Grace Gao (activist)

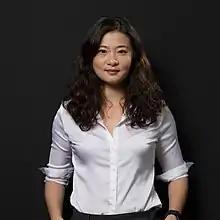

Grace Gao, also known as Grace Geng, is a Chinese-American human rights activist. She is daughter of imprisoned Chinese human rights lawyer and dissident Gao Zhisheng. She and her family have been spied on, beaten and intimidated by the Chinese authorities. She lectures internationally to promote her father's book "A China More Just" and to bring attention to his case (currently, he has been disappeared by the Chinese authorities), and speak out against human rights abuses in China.